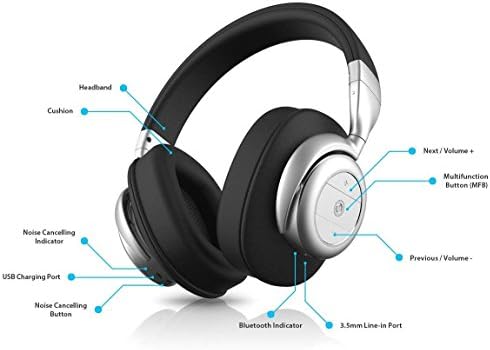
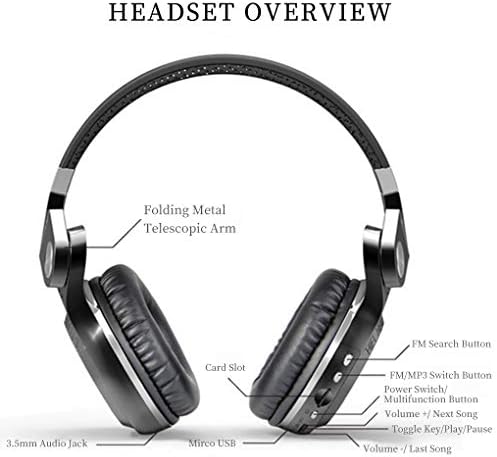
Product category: headphones
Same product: no